Kailasa Candra Dasa

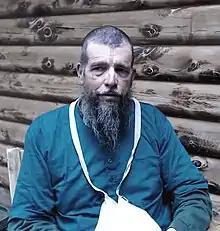
Kailasa Candra in 2018

Kailasa Candra Dasa (born 9 January 1951), also known as J. K. Goodwin, is an American Gaudiya Vaishnava teacher, sidereal astrologer and author with a small number of students. In 1972, he joined the International Society for Krishna Consciousness (ISKCON) in Madison, Wisconsin. After the passing of ISKCON founder A. C. Bhaktivedanta Swami Prabhupada, he opposed ISKCON's "zonal "acharyas"", beginning in 1978 and 1979. He is co-founder of the Vaishnava Foundation, a nonprofit organization incorporated under the name Metamorphosis League for Monastic Studies. He works out of the United States. He continues to oppose what he sees as the deviations that emerged within ISKCON after the demise of A. C. Bhaktivedanta Swami Prabhupada.